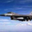
Label: airplane